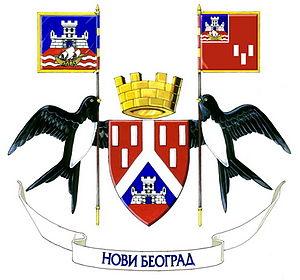
Novi Beograd, la « Nouvelle Belgrade », est une municipalité de Serbie située sur le territoire de la Ville de Belgrade. Elle fait partie des 10 municipalités urbaines qui constituent la ville de Belgrade proprement dite. Au recensement de 2011, elle comptait 212 104 habitants.